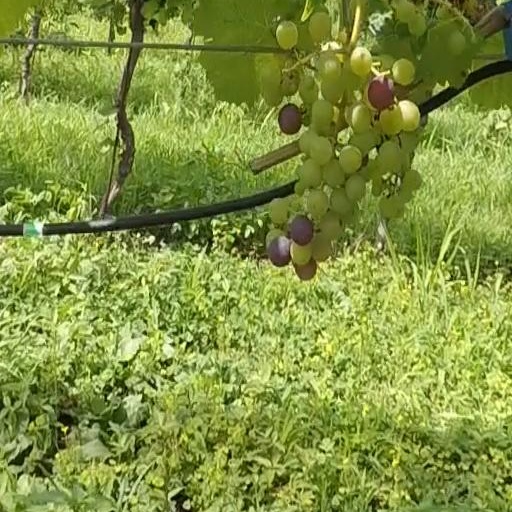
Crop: grape